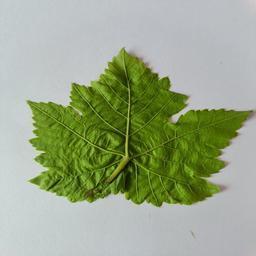
Label: Healthy Leaves